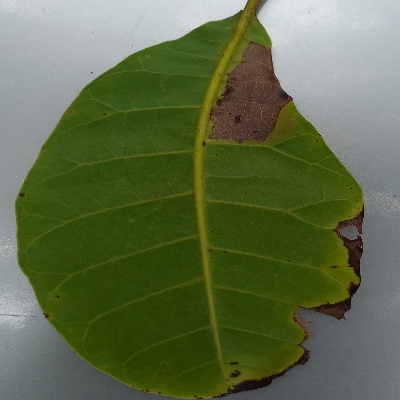
Crop: Cashew
Condition: anthracnose